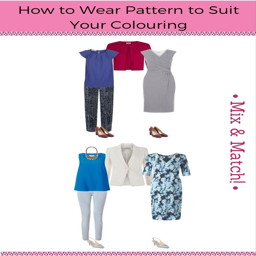
how to wear pattern to suit your colouring - a great guide to pattern !